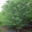
Label: maple_tree